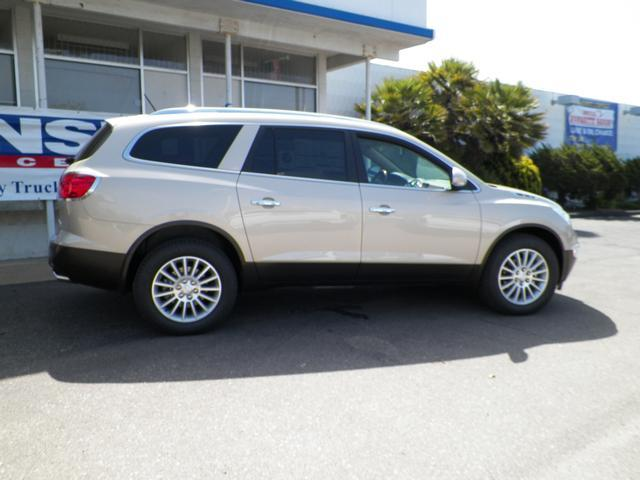
Car model: 2012 Buick Enclave SUV